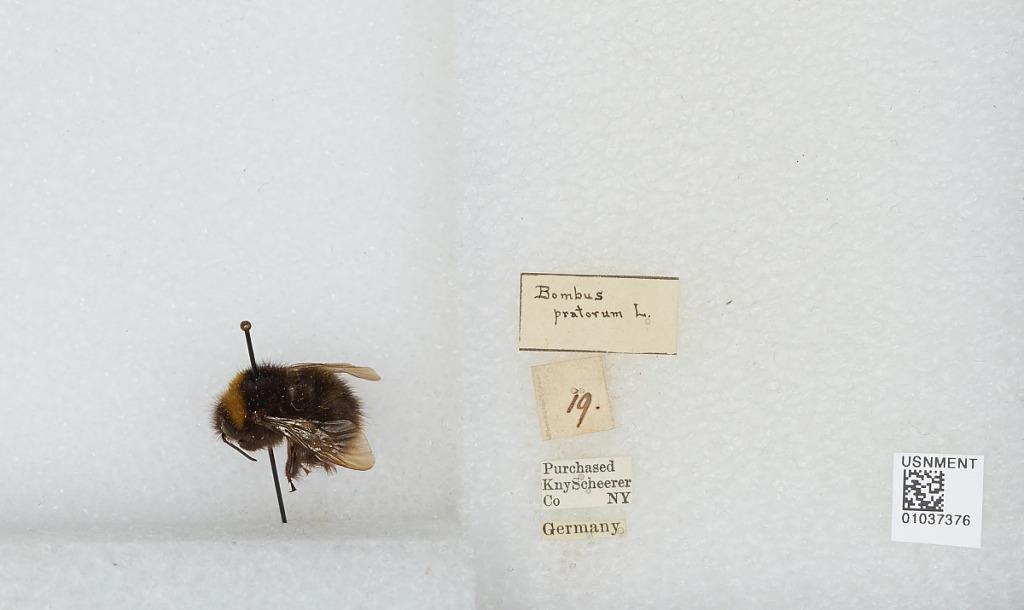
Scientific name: Bombus (Pyrobombus) pratorum (Linnaeus)
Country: Germany